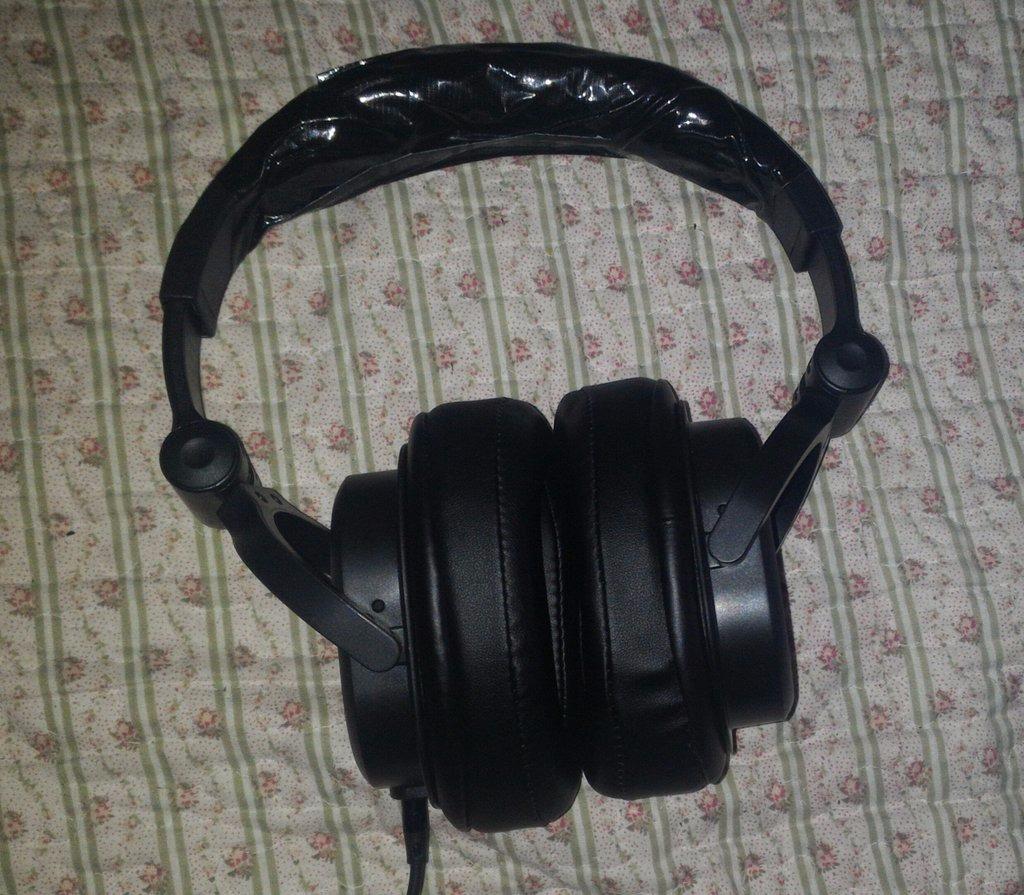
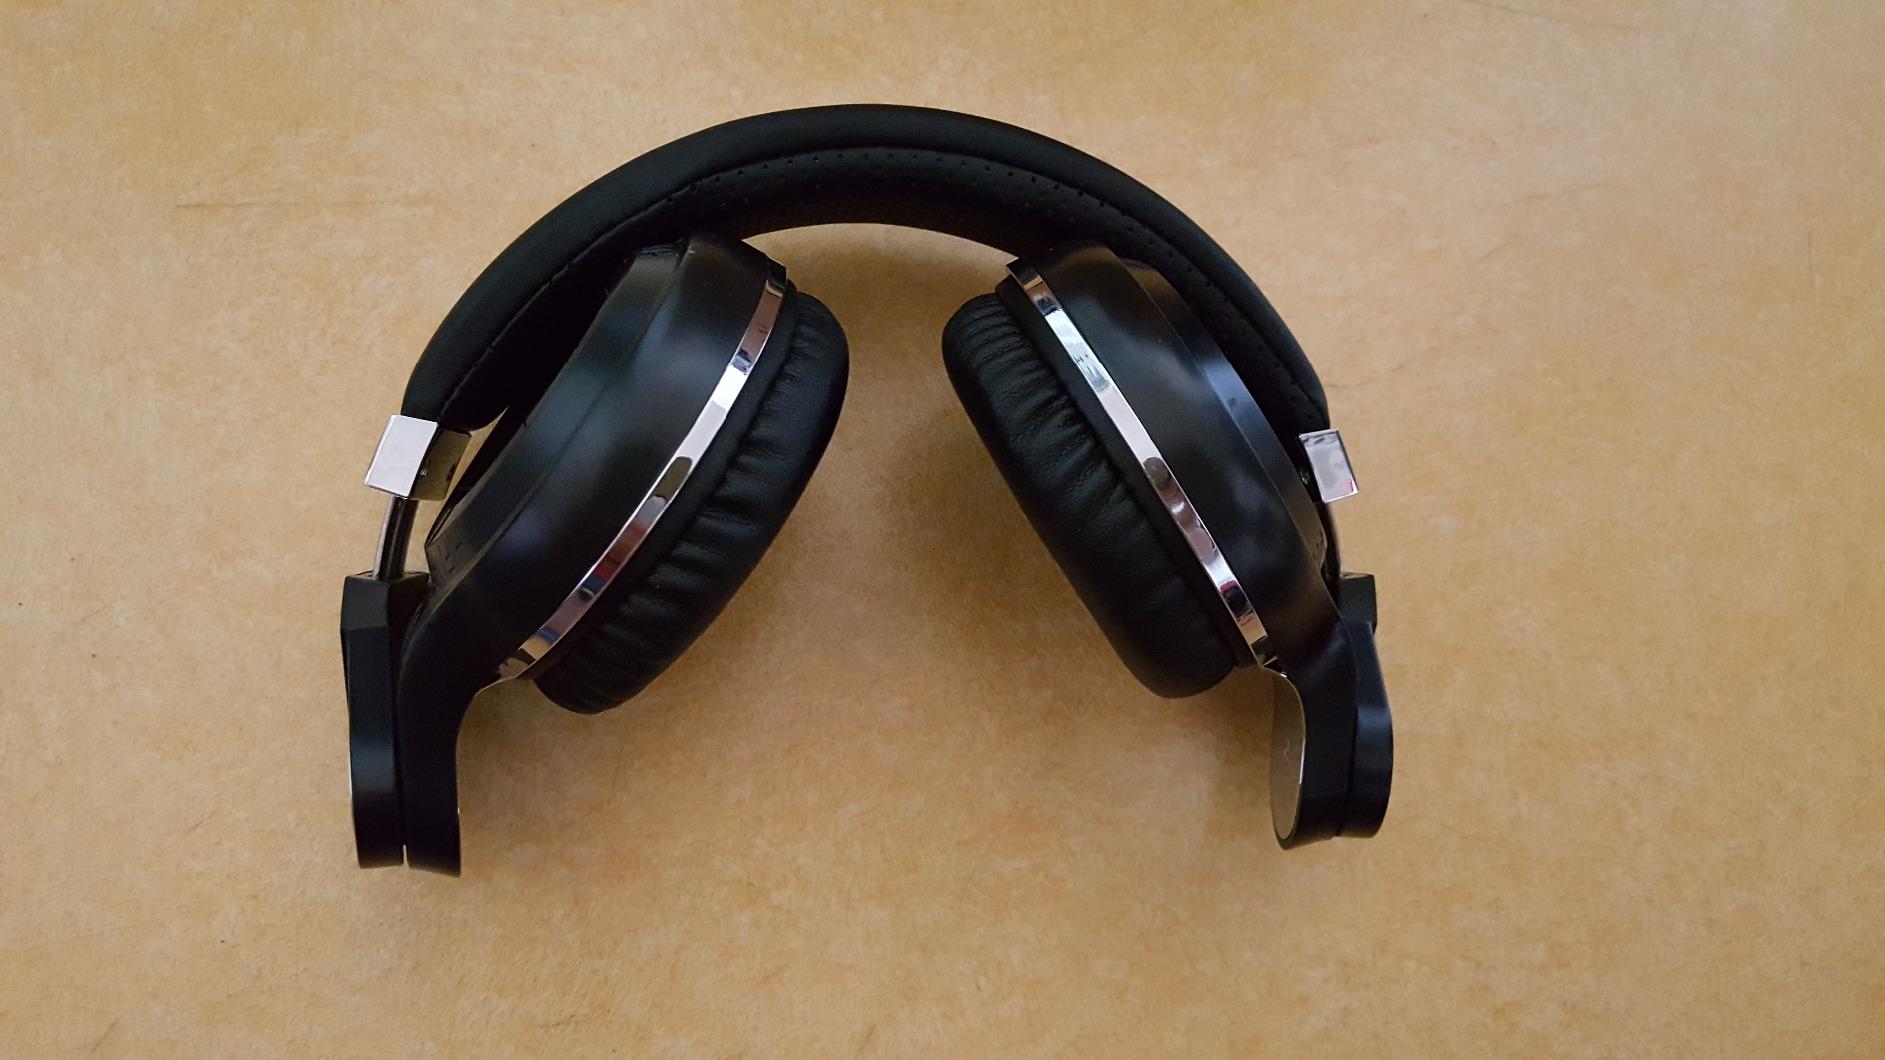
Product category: headphones
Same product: no